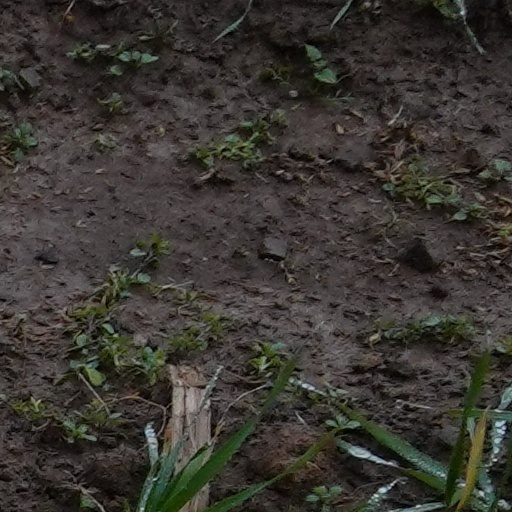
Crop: wheat